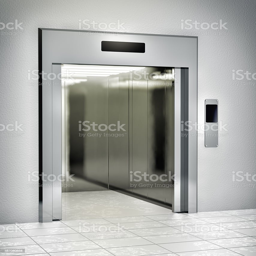
modern silver elevator with an opened door royalty - free